Moto-Hakone Stone Buddhas

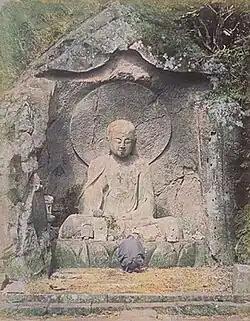
Rokudō Jizō; photograph by Adolfo Farsari

The is a grouping of stone sculptures and associated tō (stone pagodas), dating from the late Kamakura period and located in the former village of Moto-Hakone, now merged into the town of Hakone in Kanagawa Prefecture, Japan. The group has been designated an National Historic Site and includes a number of Important Cultural Properties.